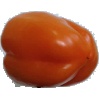
Label: orange_pepper